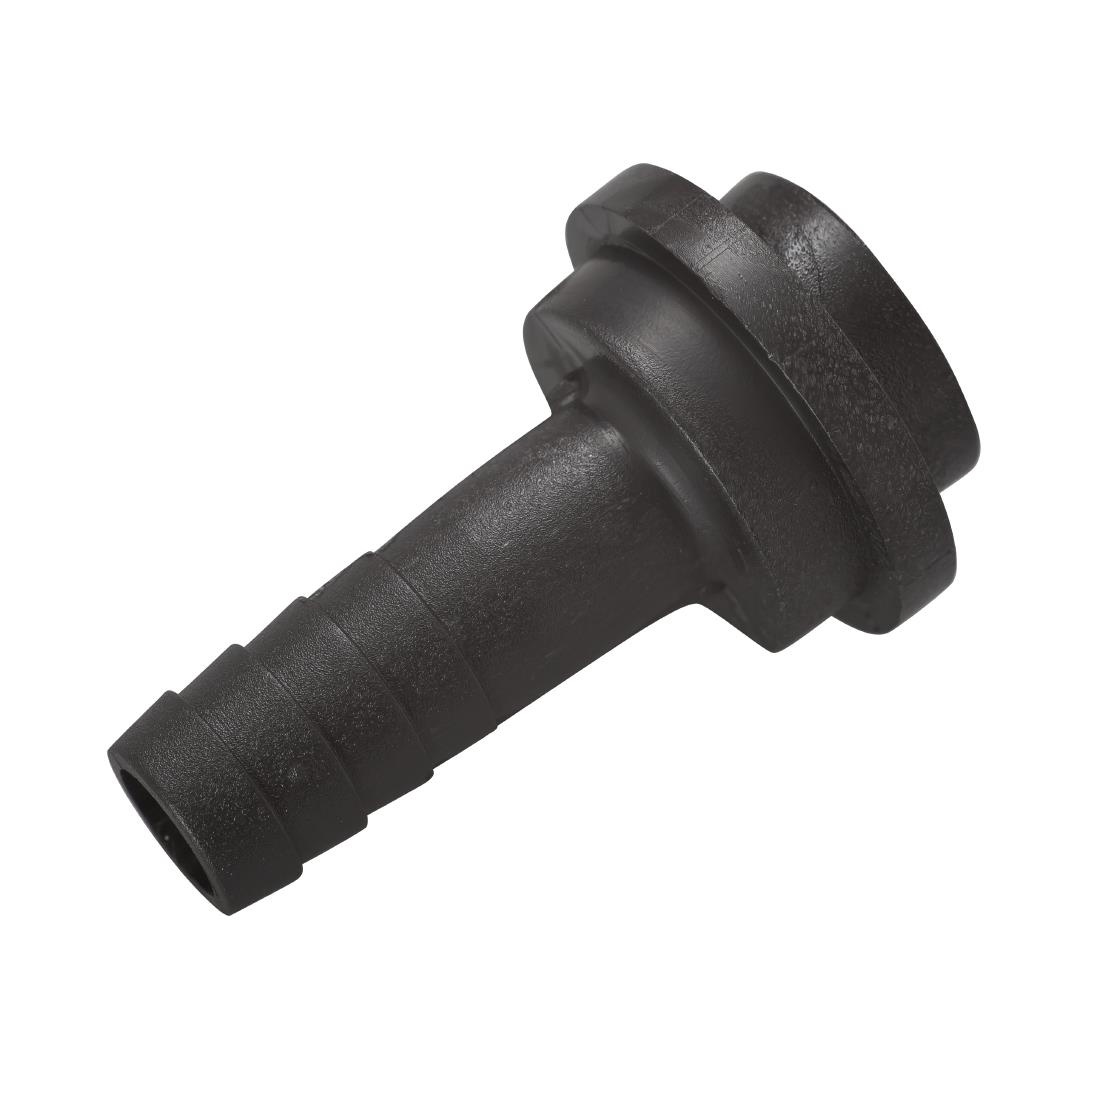
Beaumont Hose Tail 9mm BSP
3/8" Hose Tail for 3/4" BSP Tap. Ensure efficient dispensing with this hose tail from Beaumont. Made from durable plastic for highly reliable and hygienic pouring of beer, the hose tail ensures your cask ale is delivered to customers at the highest quality possible. The plastic construction is also easy to clean, preventing build up in the pipe - to keep beer food safe and fresh. When used with a hop strainer, no sediment or leakage is guaranteed.
Brand: Beaumont
Category: Services > Home Improvement Services > Plumbing